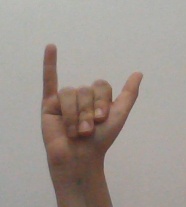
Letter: ya